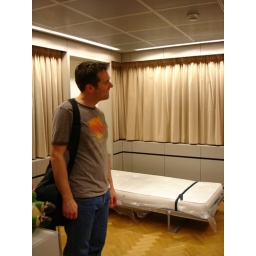
Chris Jarvis in the bedroom of broadcasting house drama studio